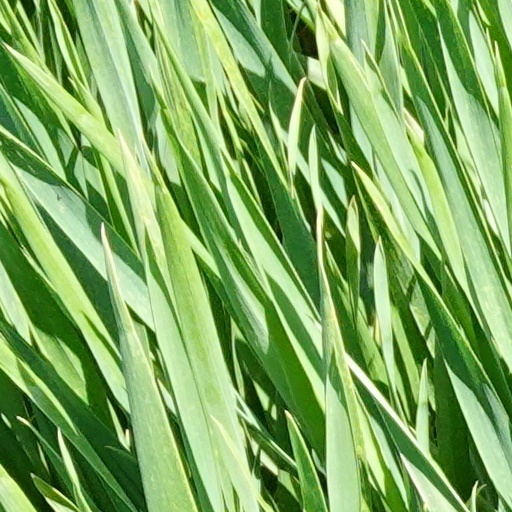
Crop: wheat